Culture of New Zealand

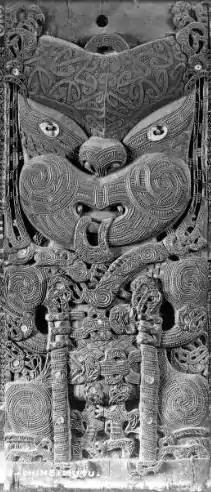
A Māori ancestor depicted in a wood carving at the Tamatekapua Meeting House in Ohinemutu

Polynesian explorers reached the islands between 1250 and 1300. Over the ensuing centuries of Polynesian expansion and settlement, Māori culture developed from its Polynesian roots. Māori established separate tribes, built fortified villages, hunted and fished, traded commodities, developed agriculture, arts and weaponry, and kept a detailed oral history. At some point, a group of Māori migrated to , now known as the Chatham Islands, where they developed their distinct Moriori culture. Regular European contact began from 1800, and British immigration proceeded rapidly, especially from 1855. European colonists had a dramatic effect on the Māori, bringing Christianity, advanced technology, the English language, numeracy and literacy. In 1840 Māori chiefs signed the Treaty of Waitangi, intended to enable the tribes to live peacefully with the colonists. However, after several incidents, the New Zealand Wars broke out from 1845, with Māori suffering a loss of land, partly through confiscation, but mainly through widespread and extensive land sales. Māori retained their identity, mostly choosing to live separately from settlers and continuing to speak and write . With mass migration from Europe, a high Māori death rate and low life expectancy for Māori women, the indigenous population figure dropped between 1850 and 1930, becoming a minority.